New South Wales 49 class locomotive

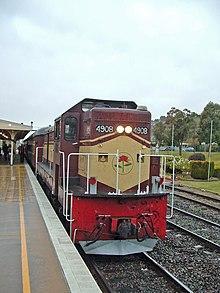
4908 when owned by 3801 Limited at Wagga Wagga in June 2006

The 49 class was ordered in three batches each of six locomotives. They entered service in the Western Region of New South Wales and hauled trains on all branchlines as well as mainlines west of Lithgow. They periodically travelled as far a field as Moree in the north-west and Cootamundra in the south-west.